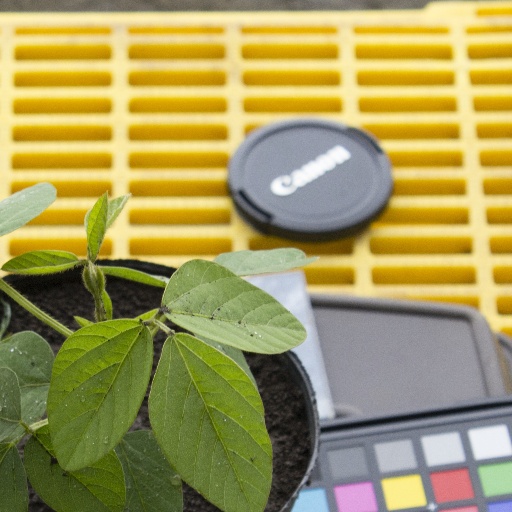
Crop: soybean